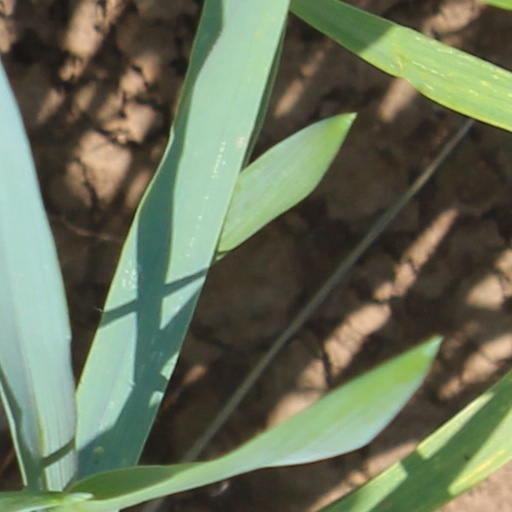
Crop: wheat